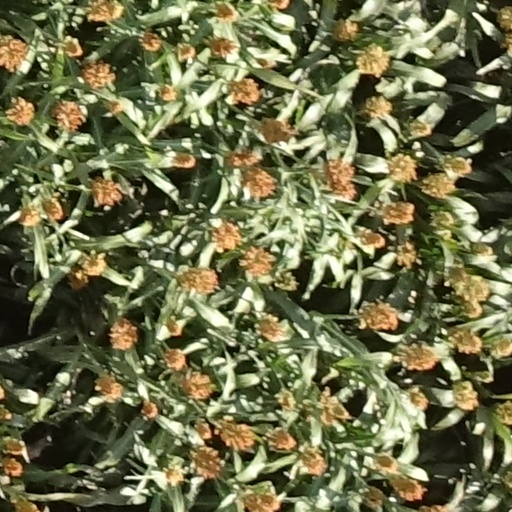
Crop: sorghum